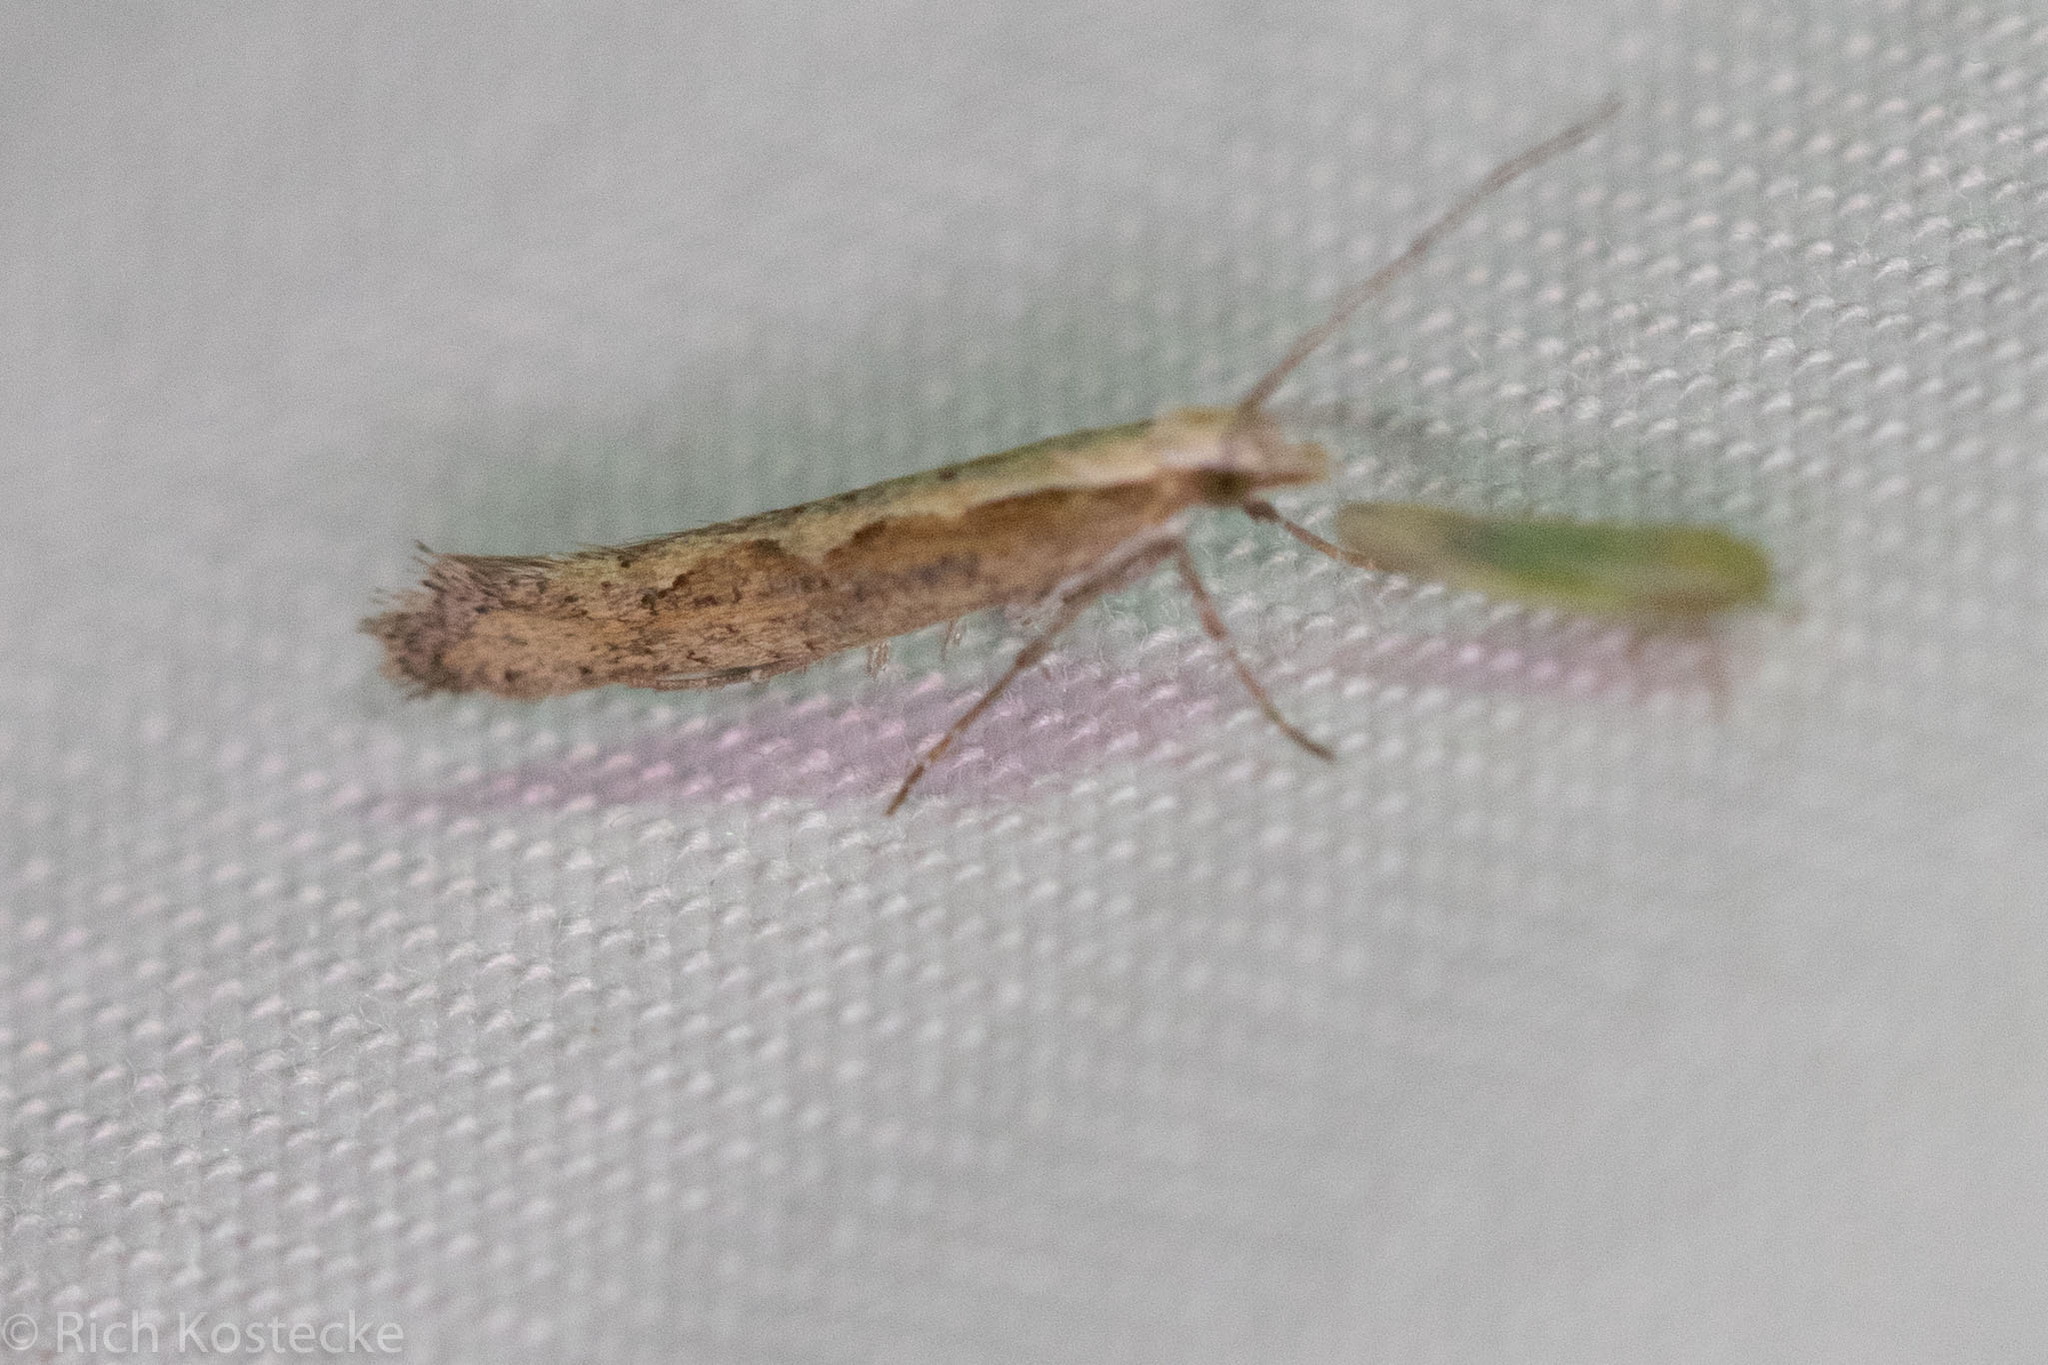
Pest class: diamondback_moth